Great Northern and Great Eastern Joint Railway

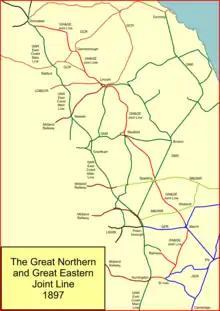
The Joint Line when completed in 1897

In the 1830s the imagination of railway promoters led to proposed schemes to link the major centres of Great Britain. In 1834 a "Grand Northern and Eastern Railway" was proposed, and in 1835 a "Great Northern Railway" (nothing to do with the later Great Northern Railway of the 1850s) was projected. Both of these schemes were for a line from London to York through Cambridge. Many of the early schemes failed, and none was built north of Cambridge for many years.